Confined space

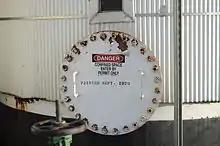
A confined space warning sign on process equipment.

Confined space accidents are of particular concern in occupational safety and health due to the hazards that they pose to the victim and subsequently to a rescue team. Confined space training outlines the skills and protocols for safe entry to confined spaces, and includes precautions such as locking and tagging out connecting piping, testing of breathable air quality, forced ventilation, observation of workers in the space, and a predetermined rescue plan with appropriate safety harnesses and other rescue equipment standing by.